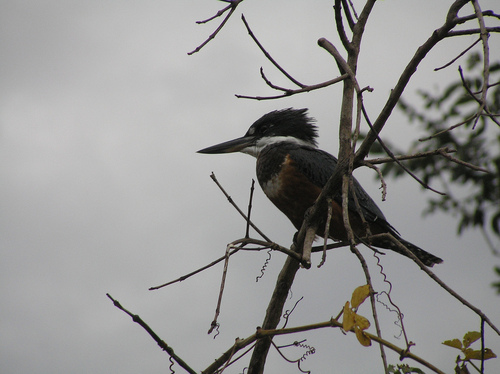
the bird has a long skinny bill that is black.
this bird has a long bill, a black body and crown, and a white throat and breast.
the bird has a small black eyering and a black bill.
this bird has a black crown, a long bill, and a brown back
this is a black bird with a black crown and a white throat
this bird has wings that are black and has a long bill
this small bird has a medium sized narrow black bill, the throat and cheek are white, and the rest of the small bird is black.
medium bird might be a wood pecker, mostly black with some brown, white neck and nape. very long beakthe bird has a long, black, pointed bill, and the body of the bird is black, with tones of red, orange, and white tones throughout.
a medium size bird with a long beak and white throat.
Species: Ringed Kingfisher